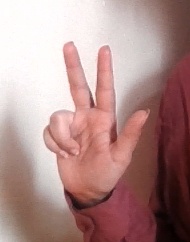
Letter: al